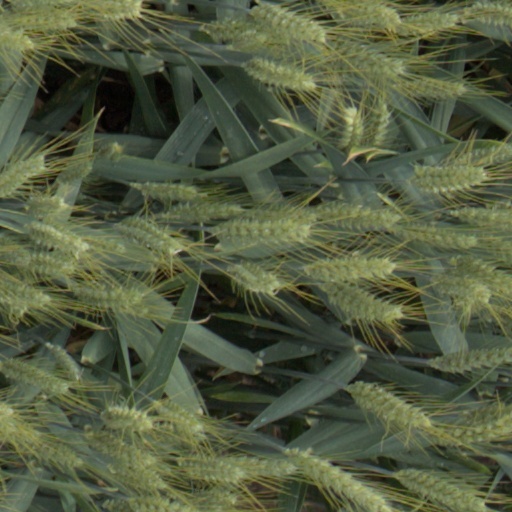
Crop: wheat